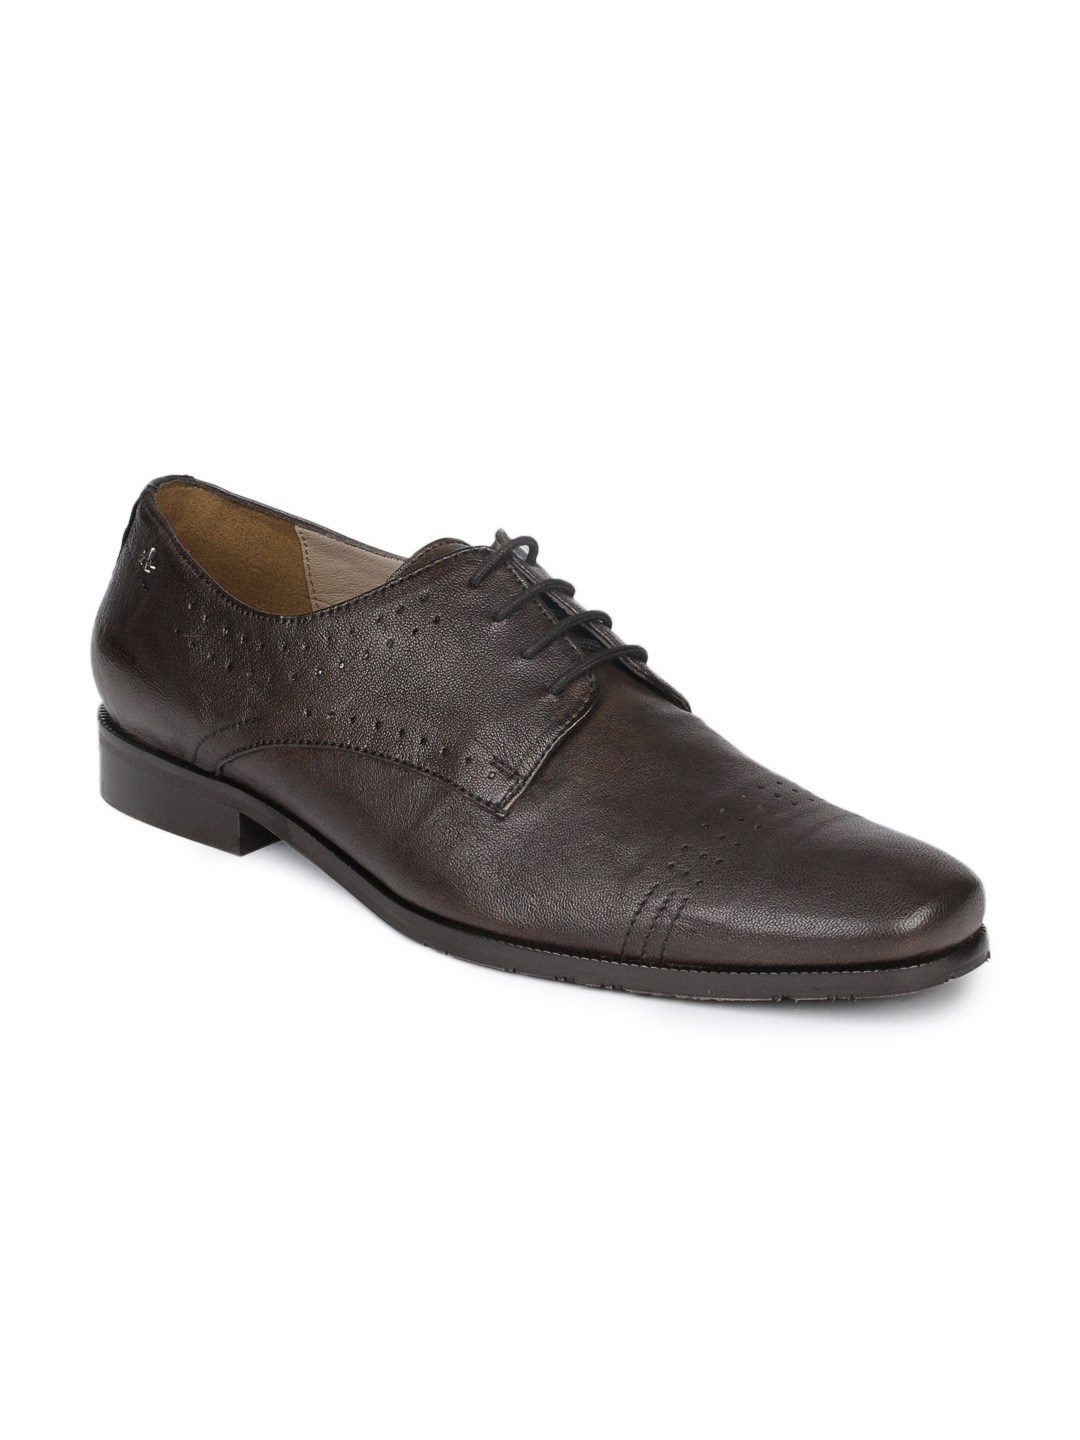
Arrow Men Brown Formal Shoes
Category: Footwear / Shoes / Formal Shoes
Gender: Men
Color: Brown
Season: Summer 2012
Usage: Formal